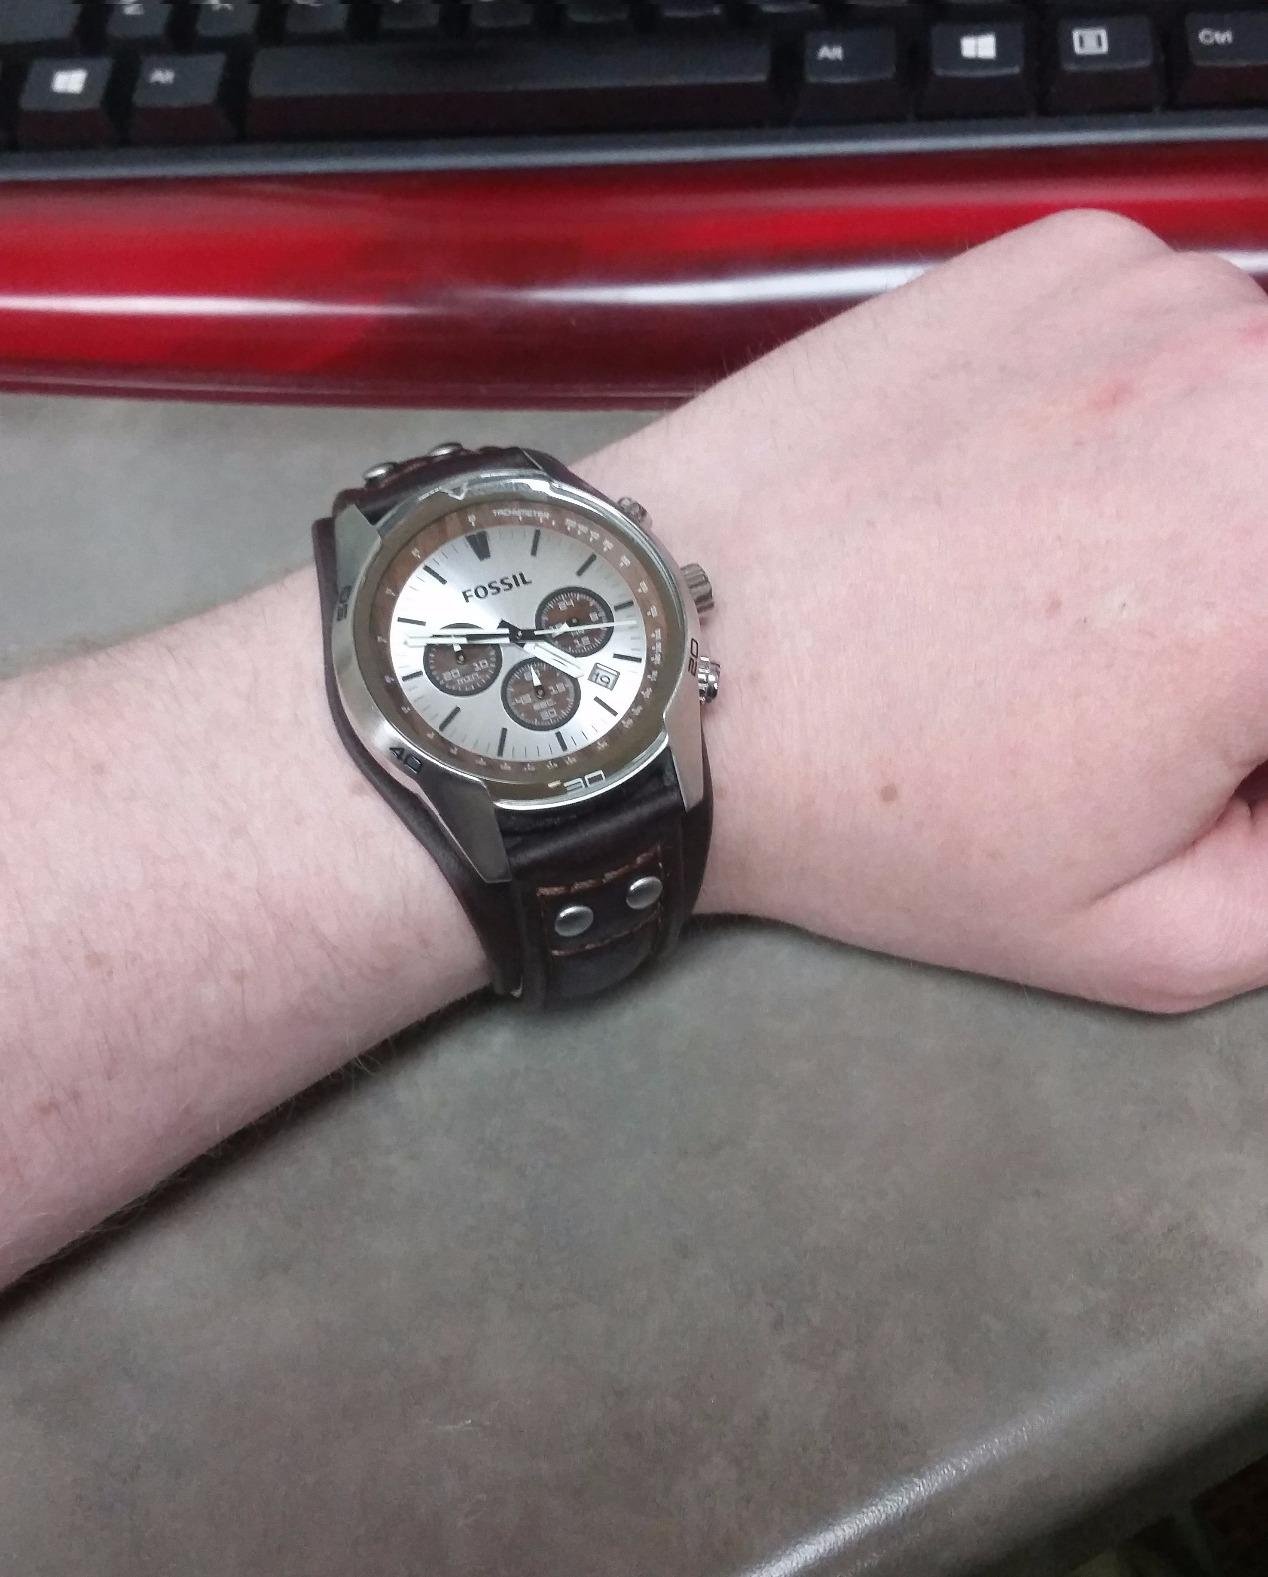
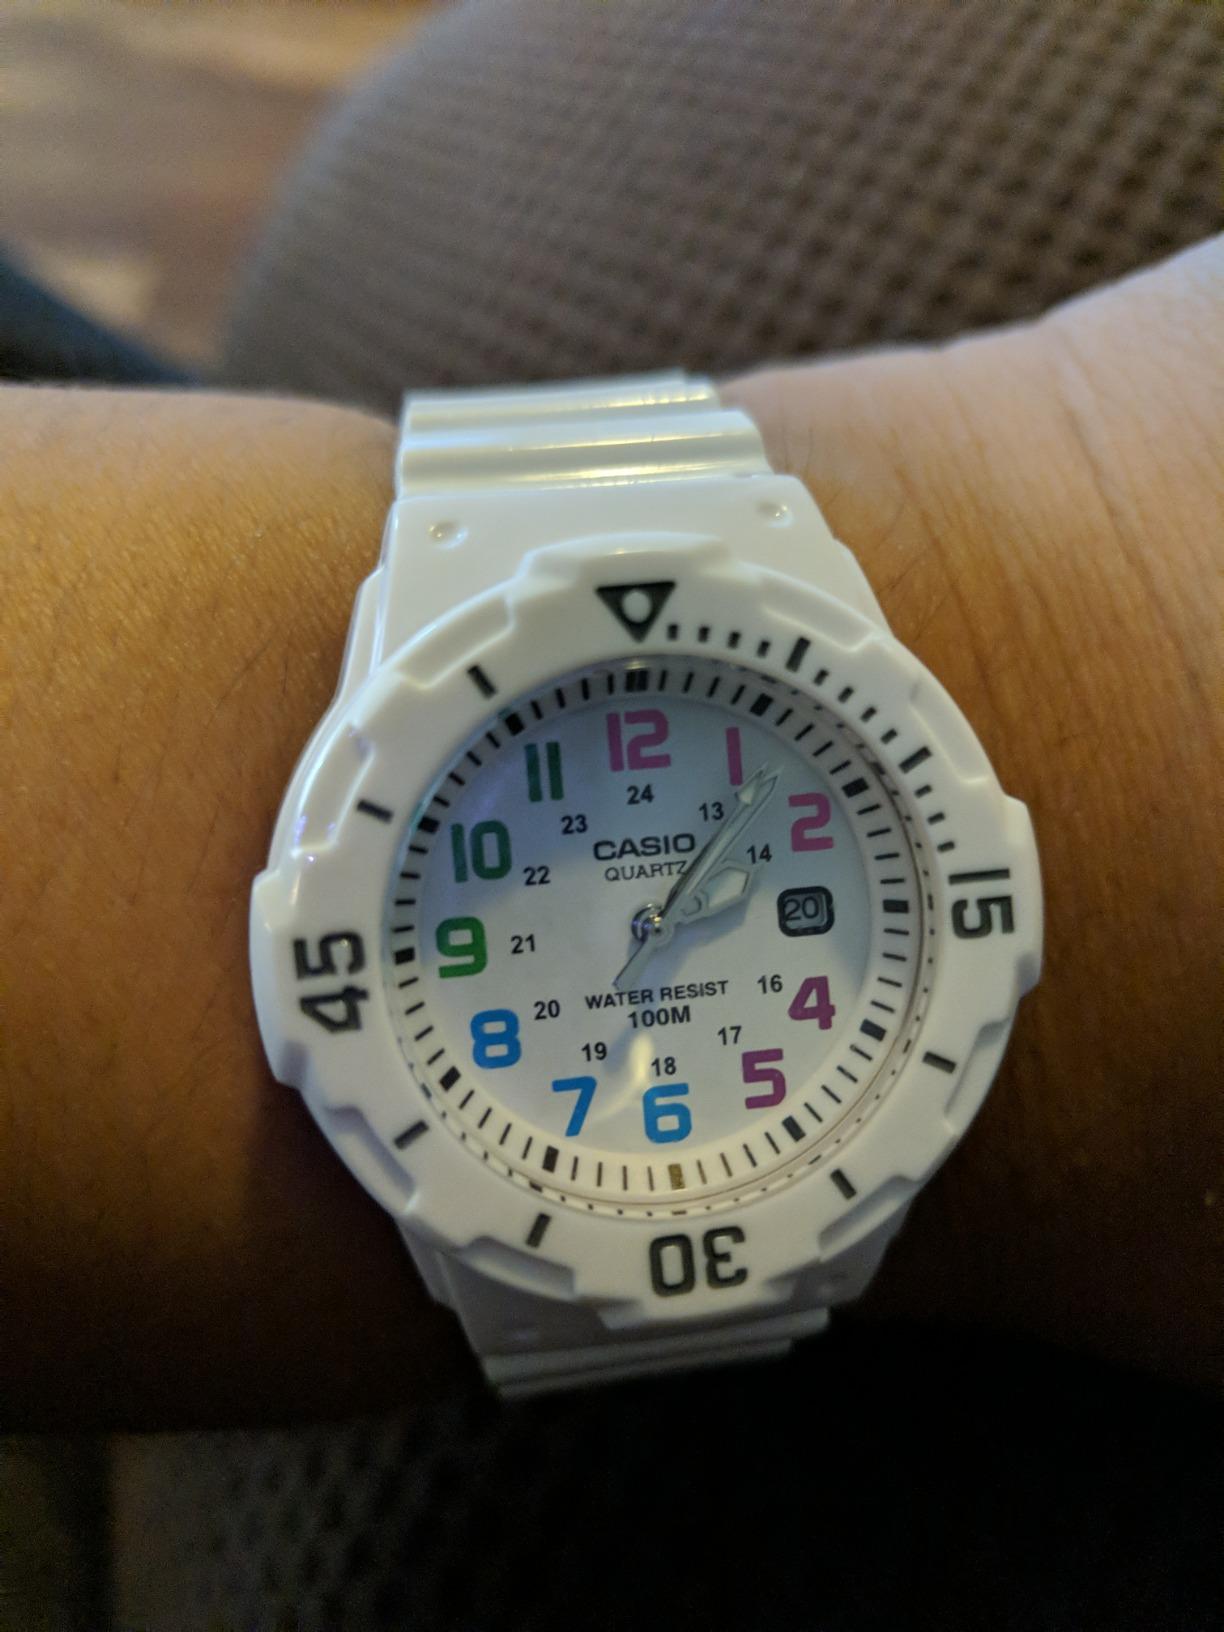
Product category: accessories_watch
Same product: no